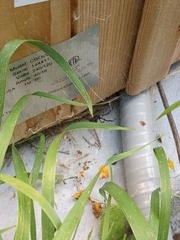
Species: Lactrodectus_hesperus